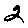
Label: 2